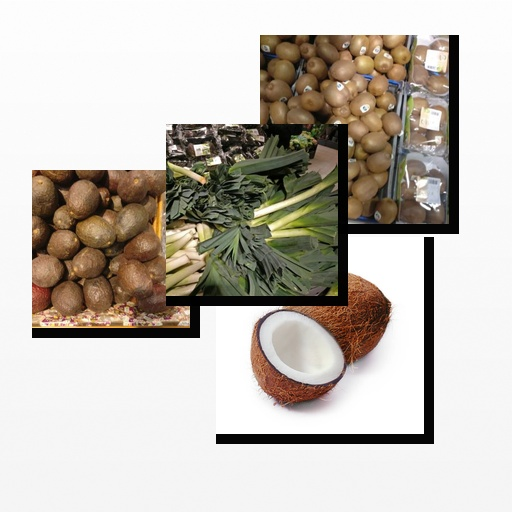
Food items: leek, kiwi, avocado, coconut